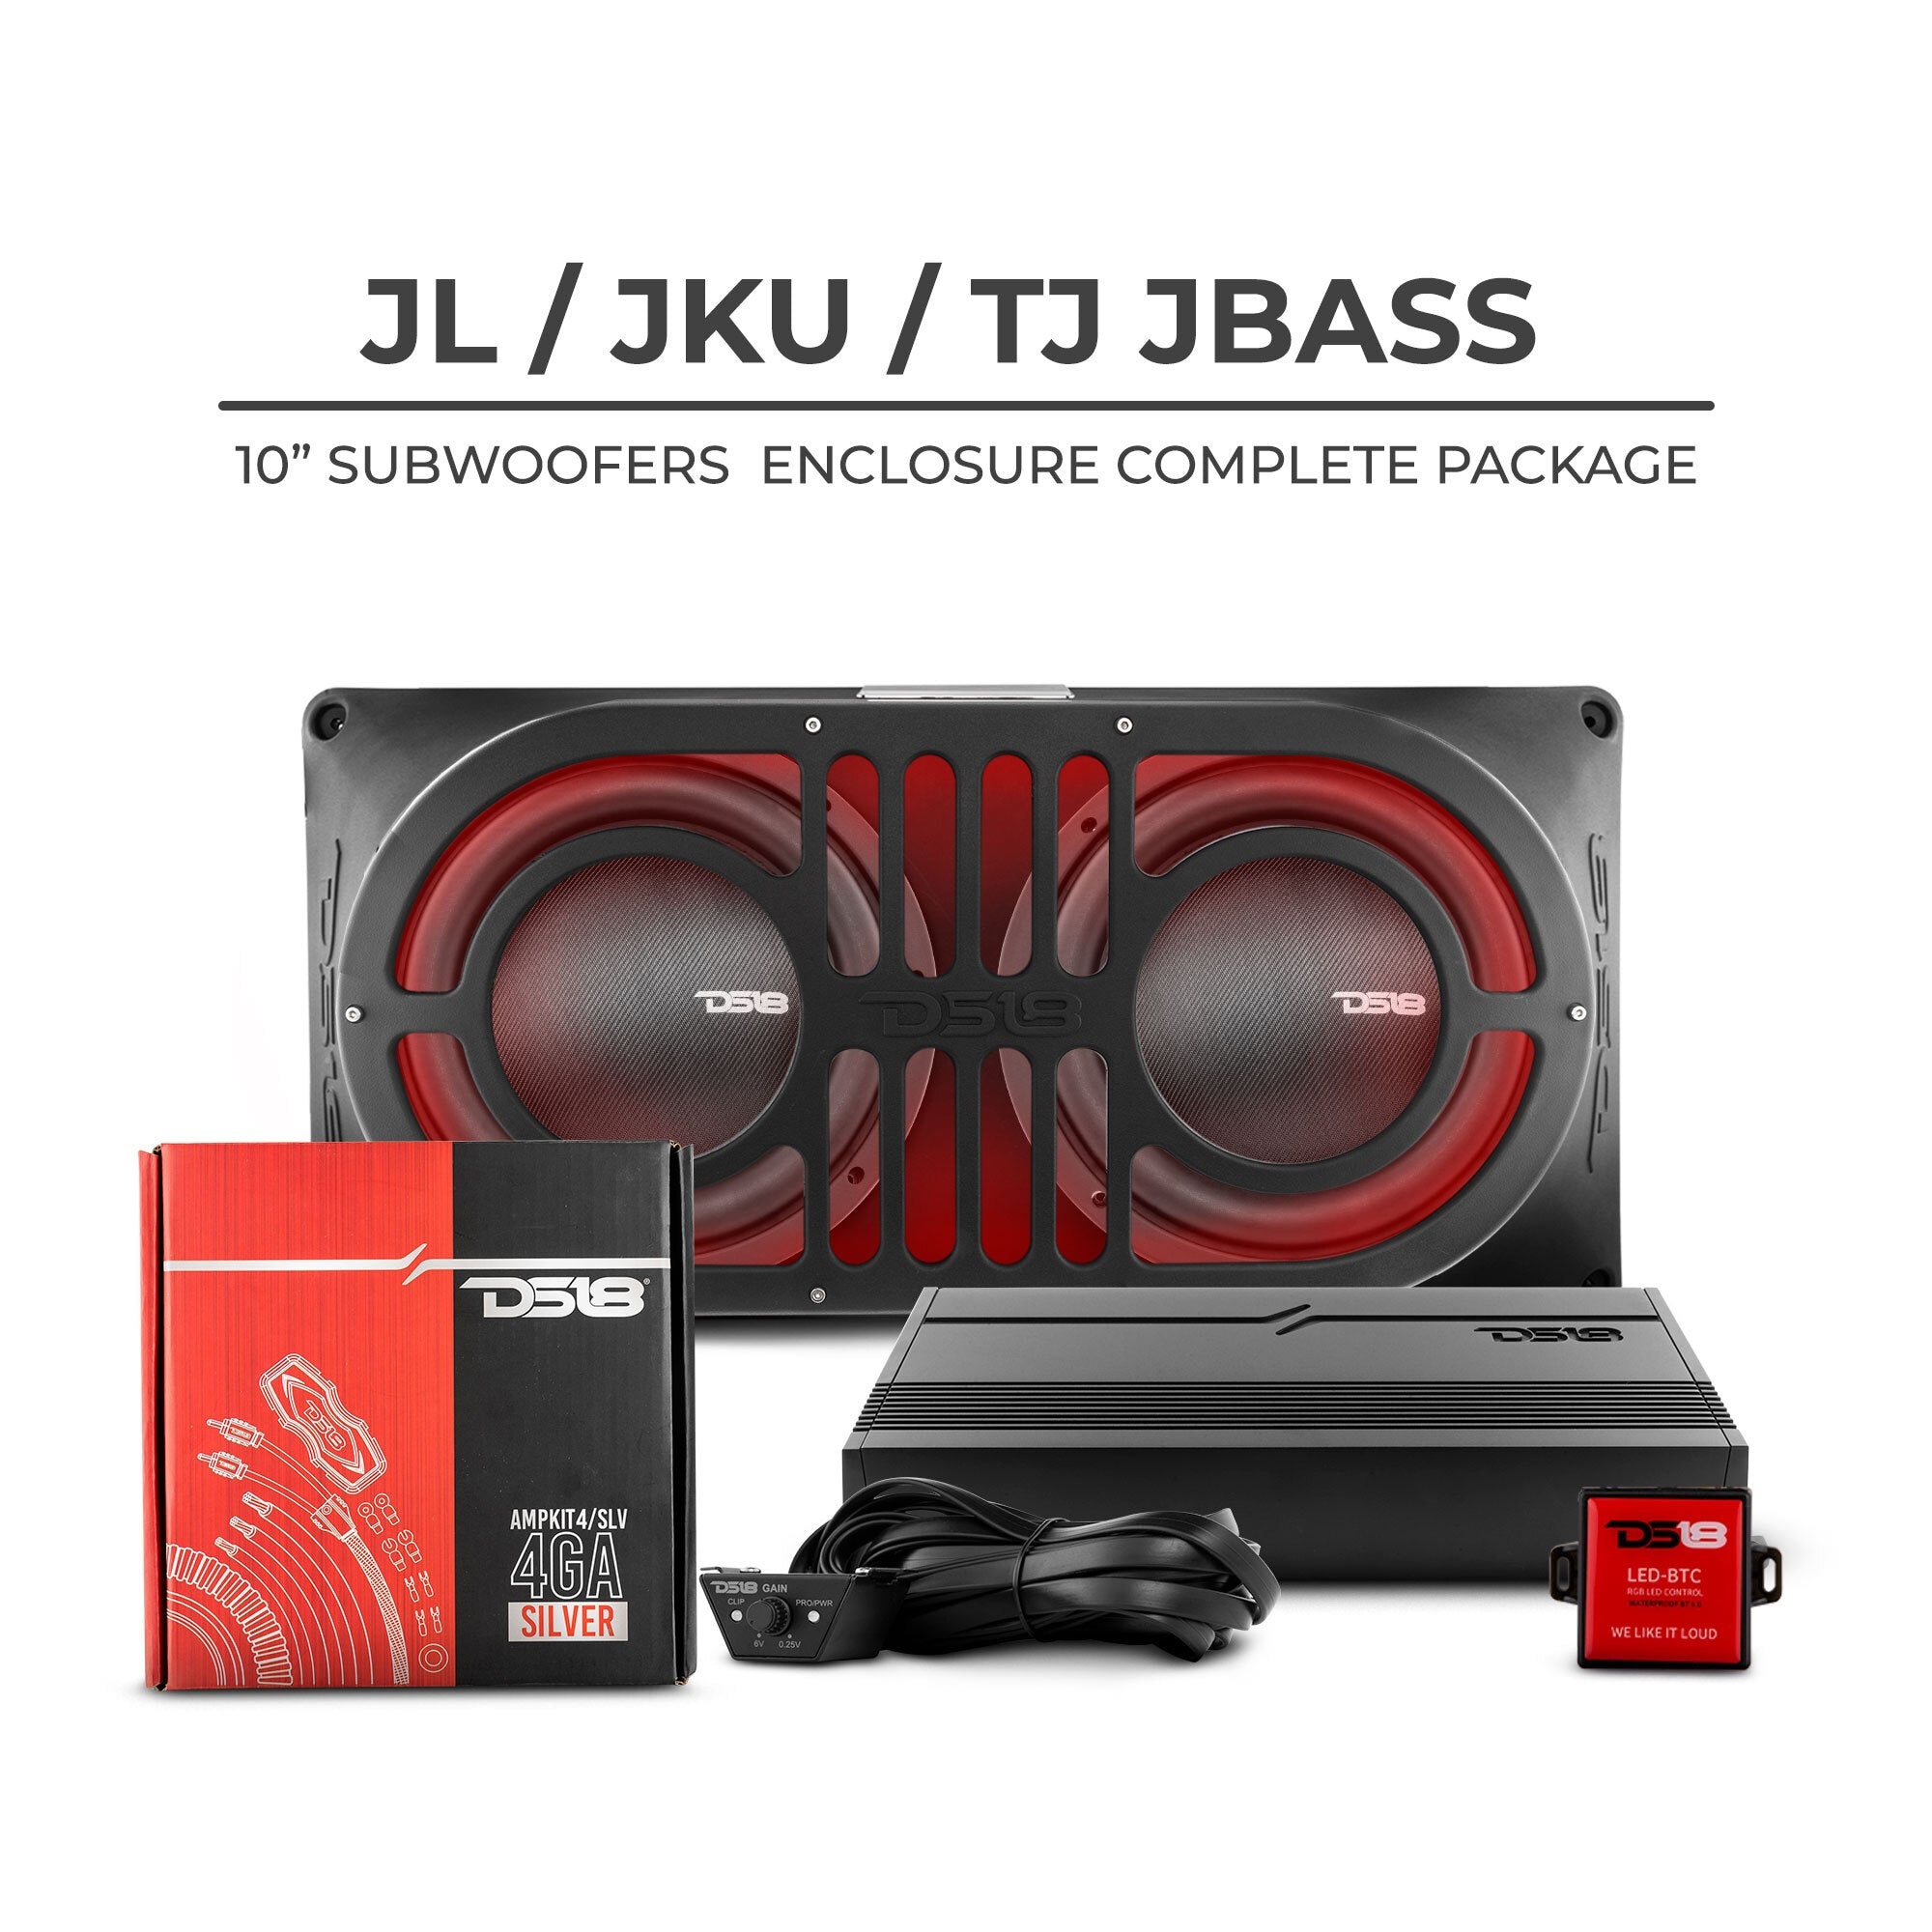
DS18 Jeep JBASS Platinum Tailgate Package
DS18 Jeep JBASS Platinum Tailgate Package DS18 is always finding ways for Jeepers to put bass in their builds in all kinds of unique ways. The JBASS combo Package is the perfect solution for all Jeepers alike to add great sounding bass to their rides without sacrificing space all while having amazing show quality looks. This Package comes with a highly durable plastic mold injected subwoofer enclosure that fits right on the back of your TJ, JK, or JL jeeps and holds two hard hitting DS18 shallow mount subs. Also included are RGB LEDs around the protective grill so you can match your pre-existing lighting or theme and you can change the colors easily with your phone with the included LED-BTC light controller. To power these subs is a high powered DS18 amplifier picked out to match your subs wattage perfectly so you get the most from your setup. We also include an Ampkit to easily install this DS18 powerhouse amp. Highlights High strength plastic mold injected ported enclosure for two shallow mount 10 inch subwoofers. Easily mountable on the rear gate of your JK, or JL Jeep saving you space while getting maximum bass. High powered amplifier especially picked to perfectly match the power needs of your subwoofers with included amp kit. RGB LED lights included on the ensure grill to give you a nice aesthetic ambience to match your theme or existing light setup. LED-BTC controller included so you can easily change the colors with your phone. Technical Details Download JBASS Product Manual 1 x Jbass Enclosure For Proper Use, Space Saving Install on Tailgate Size: D x W x H : 28.74" / 13.77" / 5.9" mm 6 Core 1.5m Input Wires for RGB and Woofer Speakers 2 x IXS10.4D Size: 10" RMS: 600W MAX Power: 1200W Shallow mount 4+4 Ohms 1 x 1 Channel Monoblock Amplifier 1 x AMPKIT All the wires and connectors needed to run into your jeep 1 x LED-BTC Module that will allow you to control lights via Bluetooth RGB lights will allow you to make any color
Brand: DS18
Category: Vehicles & Parts > Vehicle Parts & Accessories > Motor Vehicle Electronics > Motor Vehicle Subwoofers